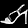
Label: Sandal